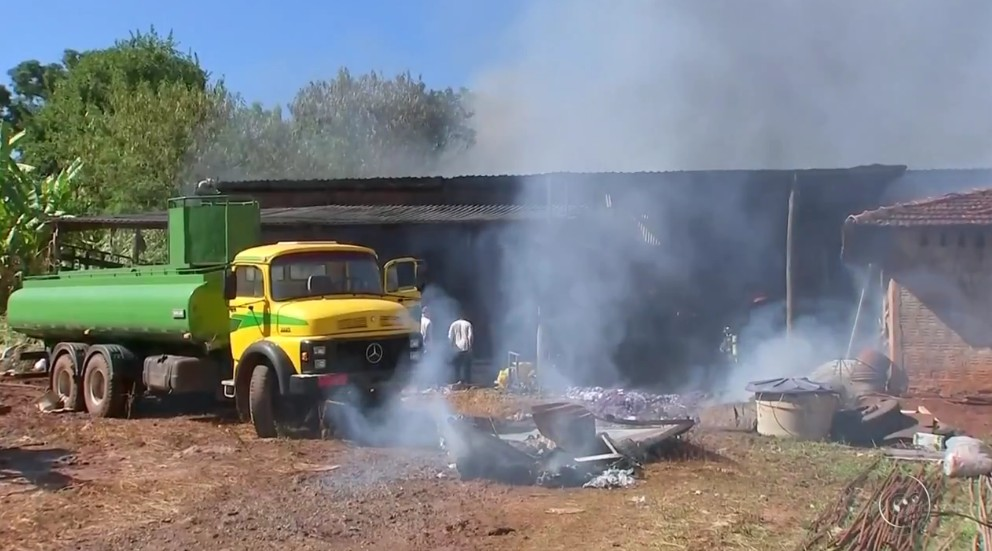
Fire: no
Smoke: yes